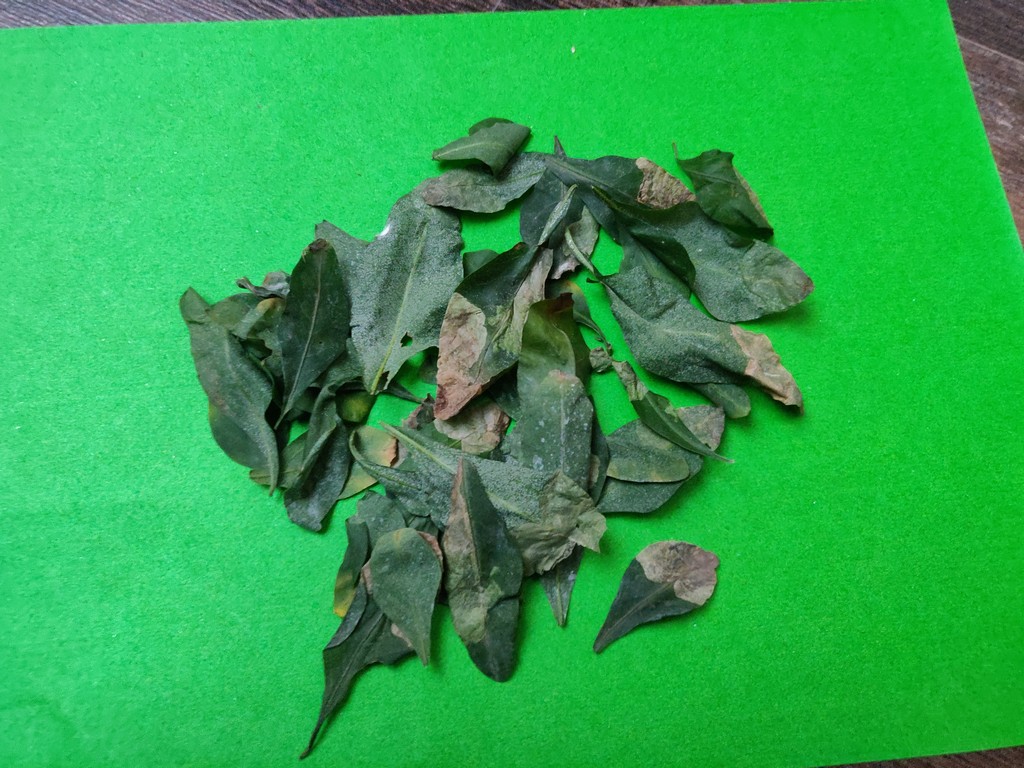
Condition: Unhealthy
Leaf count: multiple
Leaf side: unknown